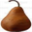
Label: pear